Sakutumba Saparivaara Sametam

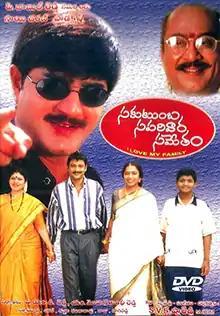
DVD Cover

Sakutumba Saparivaara Sametam ( Whole family together) is a 2000 Telugu-language drama film directed by S. V. Krishna Reddy. It stars Akkineni Nageswara Rao, Srikanth, Jayalakshmi, Ravi Teja, and Suhasini Maniratnam. The music was composed by S. V. Krishna Reddy.